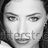
Emotion: neutral